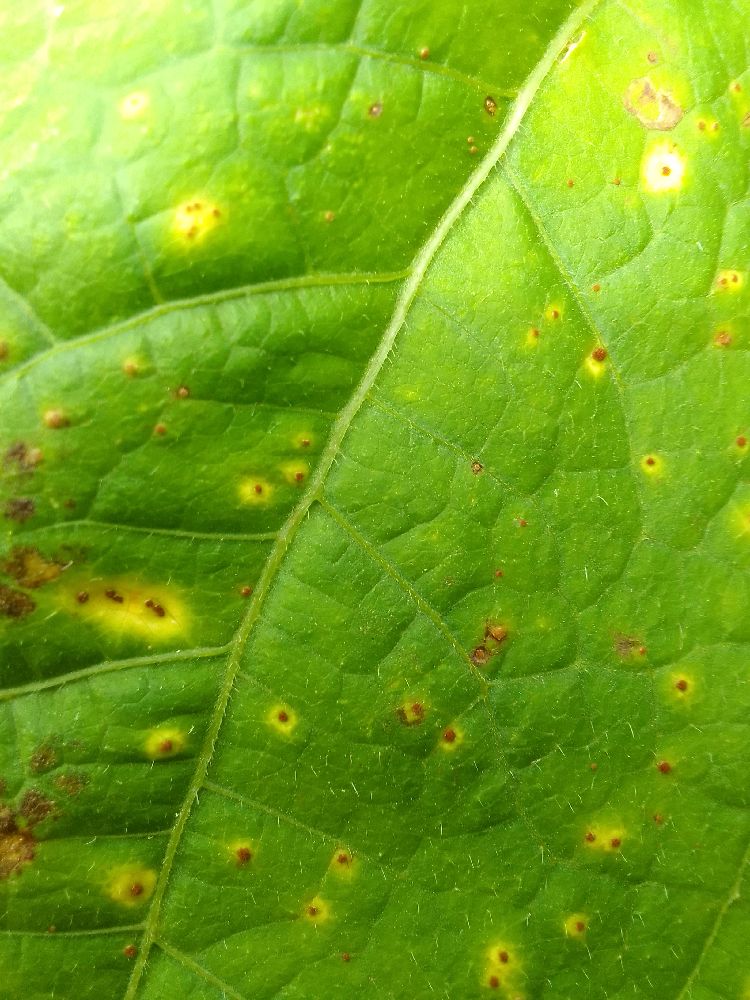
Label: rust